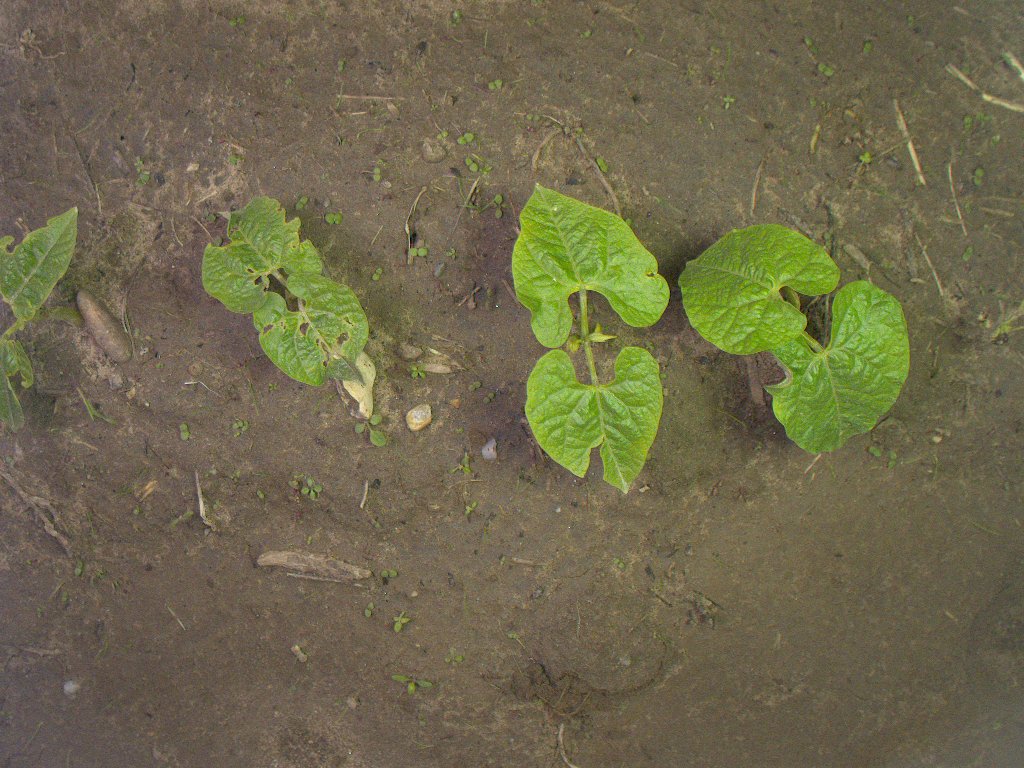
Crop: bean
Objects: bean, bean, bean, bean, stem_bean, stem_bean, stem_bean, stem_bean